New Zealand cuisine

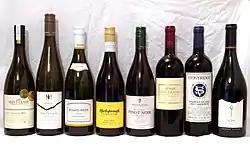
A selection of New Zealand wines

Vegetarianism had been regarded as an alternative lifestyle for many years, but became more mainstream during the 1980s. However, despite exhortations by the Ministry of Health and their allies for people to eat less meat, and more cereals, fruits, and vegetables, a highly meat-based diet remains a part of New Zealand culture, albeit with a decrease in red meat consumption, and intake of fish and chicken has been on the rise due to their relative affordability compared to red meat. Annual meat consumption was per capita in 2019, comprising of chicken and other poultry, of pork, ham and bacon, of beef and veal, and of lamb and mutton.